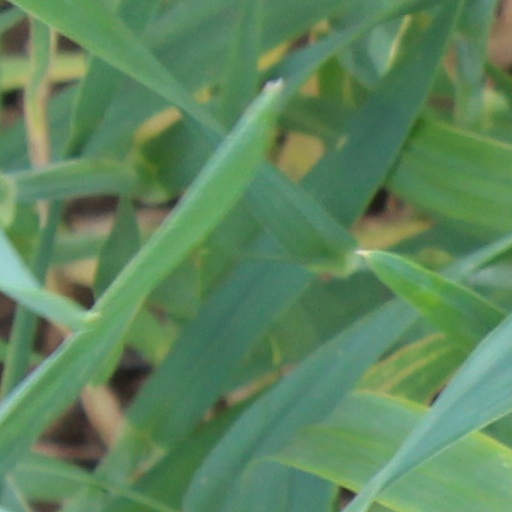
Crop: wheat